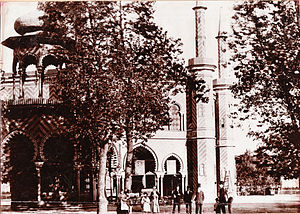
Georg Carstensen / Efter Tivoli
Alhambras hovedbygning ca. 1865